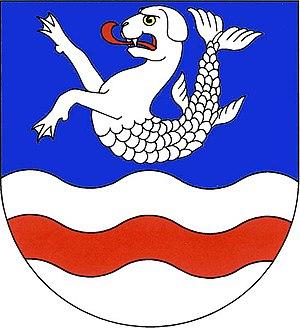
Lukavice est une commune du district de Chrudim, dans la région de Pardubice, en République tchèque. Sa population s'élevait à 870 habitants en 2017.